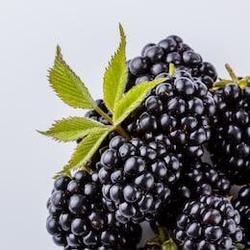
Label: Blackberry